Penampang District

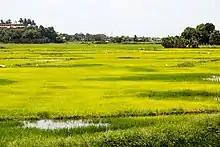
Kodundungan plain.

Historically, the main economic activity in Penampang has been the cultivation of wet rice and other agricultural-based economies. In recent years, due to rapid economic boom and its close proximity to Kota Kinabalu, Penampang observes a rapid growth in the secondary and tertiary sectors of economy resulting in a major decline in the traditional agricultural activities. Lands traditionally used for cultivation of wet rice are increasingly sold for commercial and industrial purposes despite prohibition by the local authorities.